Tofaş Şahin

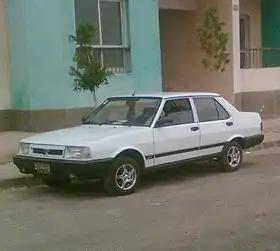
Tofaş Şahin in Egypt

The Tofaş Murat 131, Şahin, Doğan, and Kartal are Turkish versions of the Fiat 131 (series 1) automobile made in the Türk Otomobil Fabrikası A.Ş. factory in Bursa, Turkey. While "doğan" means "falcon" in Turkish, "kartal" means "eagle" and "şahin" means "hawk". The car was built from 1977 and sold in Turkey until 2002, with Egyptian assembly coming to an end in 2009 and in Ethiopia until 2010.